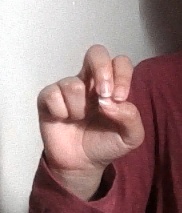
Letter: gaaf